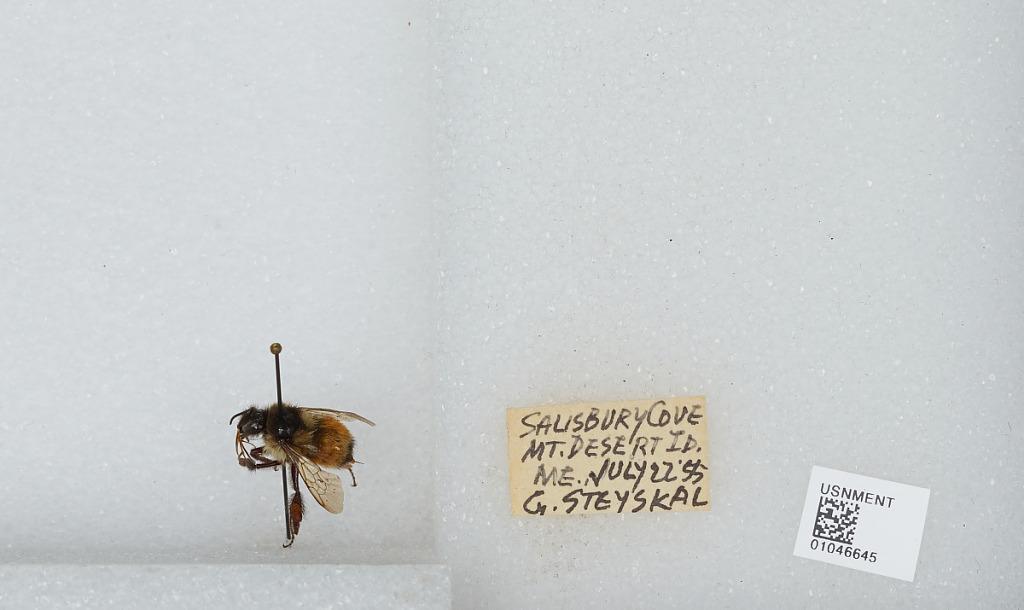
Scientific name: Bombus sp.
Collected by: G. Steyskal
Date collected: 1955-7-22
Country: United States
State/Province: Maine
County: Hancock
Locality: Salisbury Cove, Mount Desert Island
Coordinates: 44.4322, -68.2903